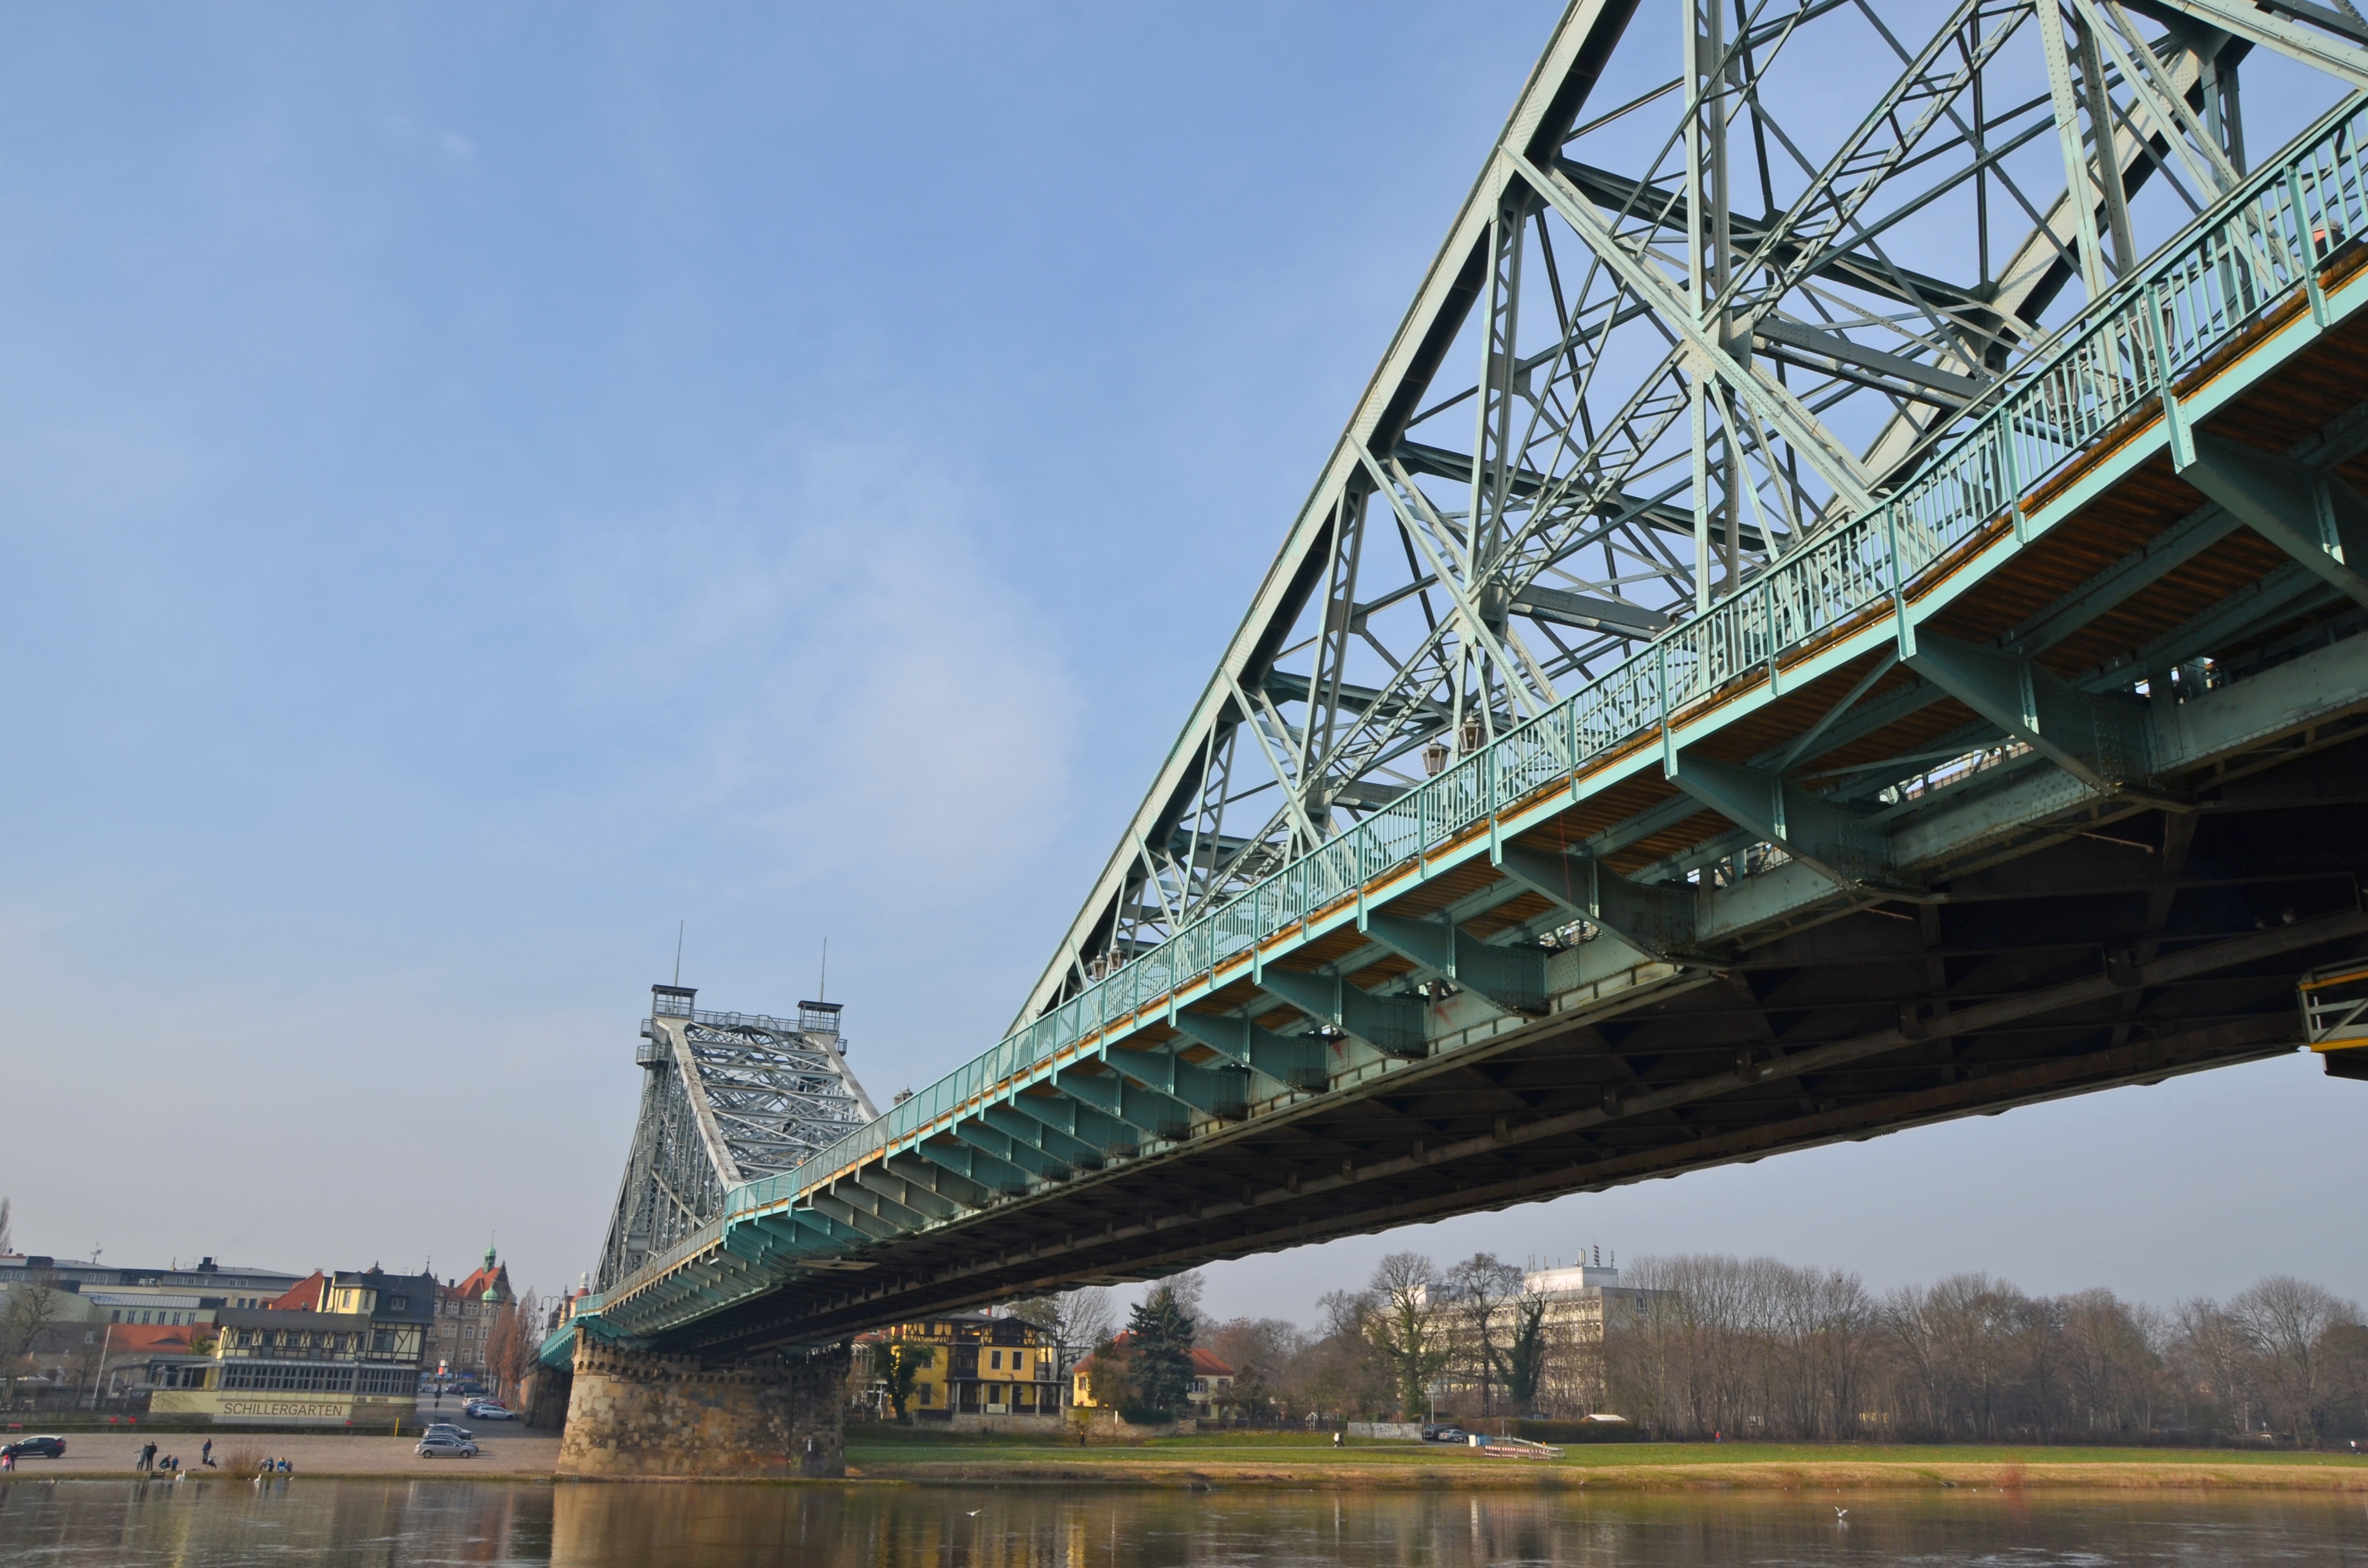
architecture, structure, bridge, building, river, overpass, cityscape, transport, vehicle, landmark, stadium, elbe, dresden, steel bridge, cable stayed bridge, arch bridge, truss bridge, skyway, blue wonder, cantilever bridge, nonbuilding structure, sport venue, loschwitz bridge, royal albert bridge